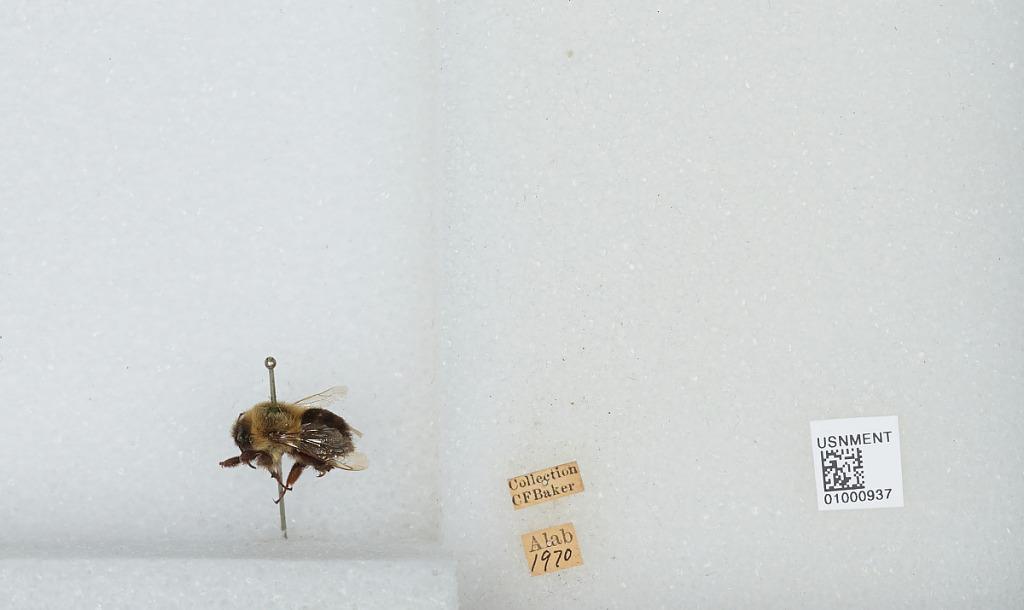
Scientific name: Bombus (Pyrobombus) impatiens Cresson
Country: United States
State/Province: Alabama